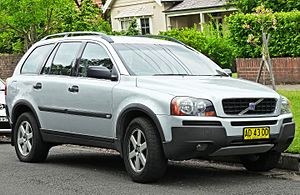
Volvo Cars / Nyere personbilsmodeller
Frem for alt i USA en stor succes: